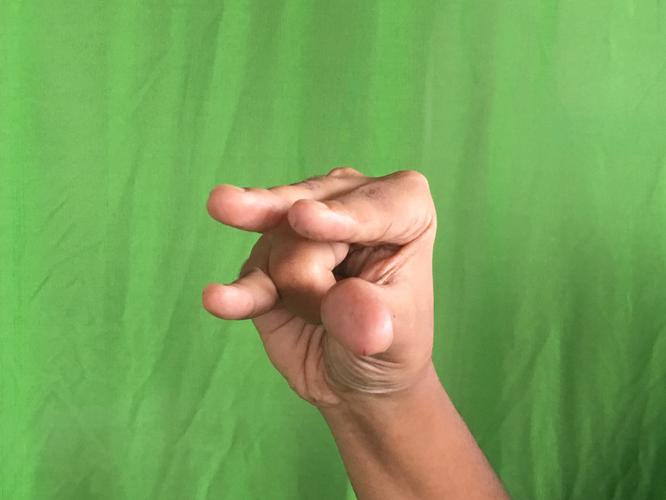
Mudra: Kangulam
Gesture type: single_hand